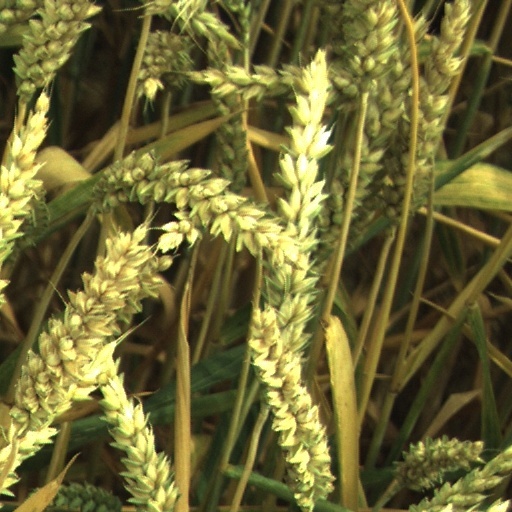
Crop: wheat